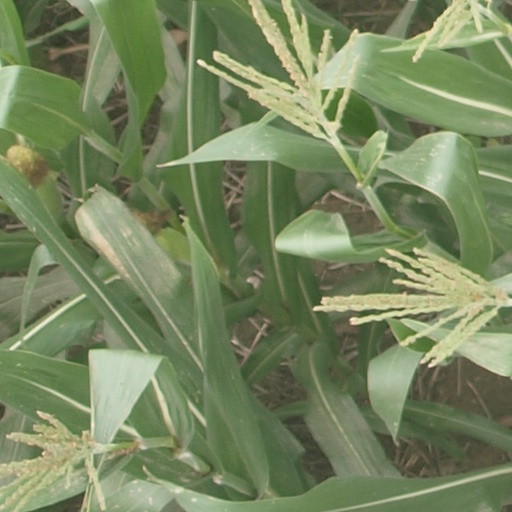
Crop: maize; corn